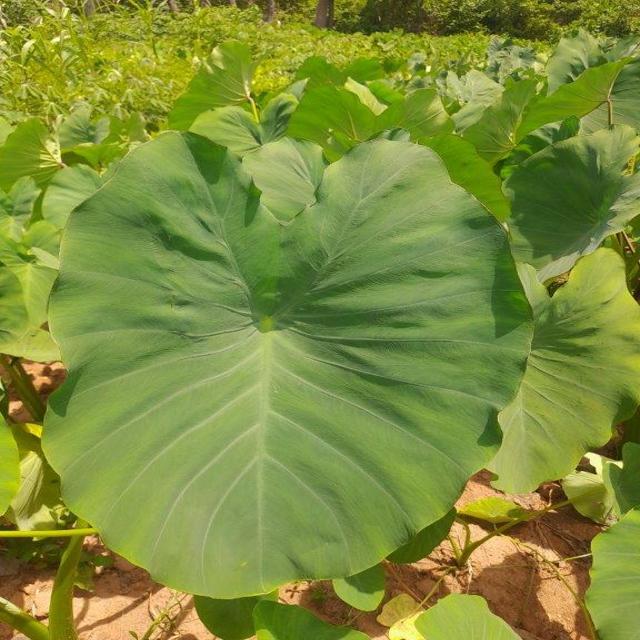
Label: Healthy